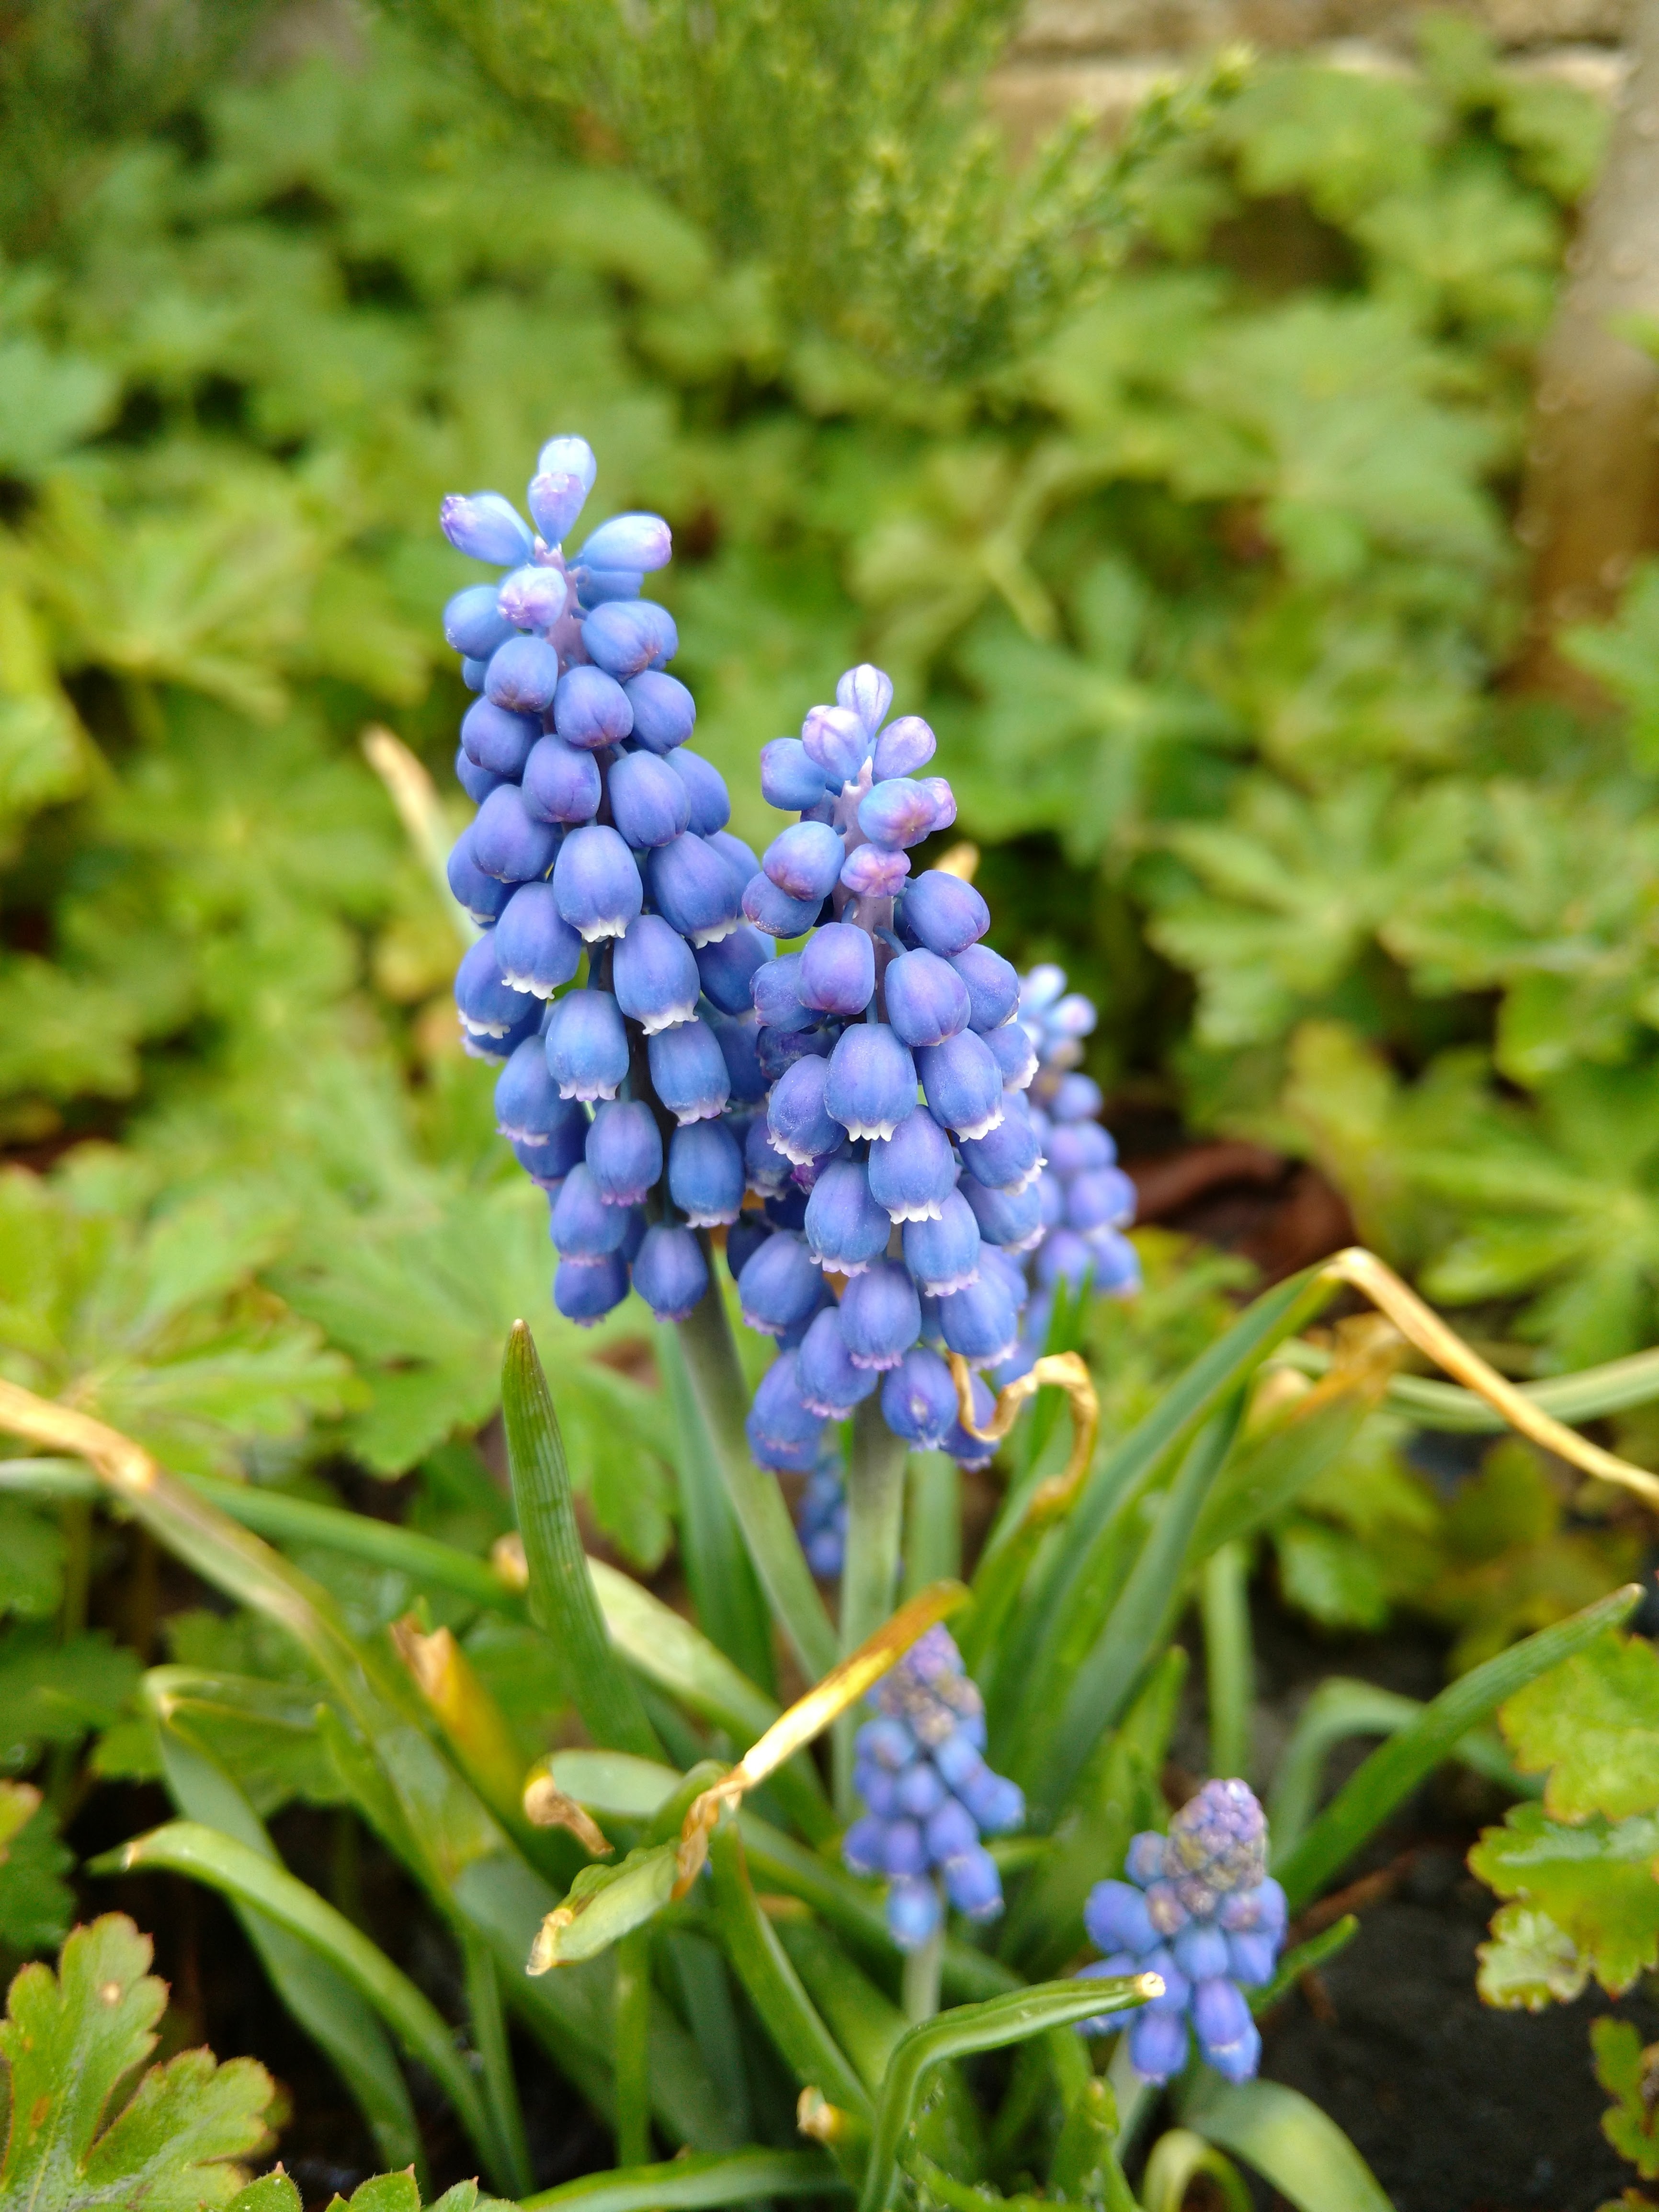
nature, grass, blossom, plant, field, meadow, flower, floral, foliage, spring, green, herb, produce, botany, garden, flora, wildflower, outdoors, shrub, bluebonnet, hyacinth, lupin, flowering plant, land plant